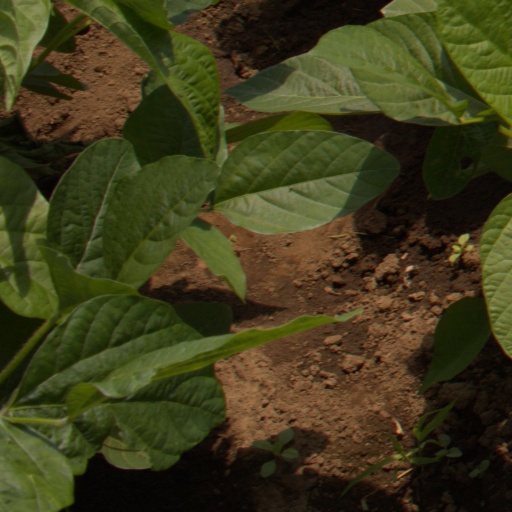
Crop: soybean